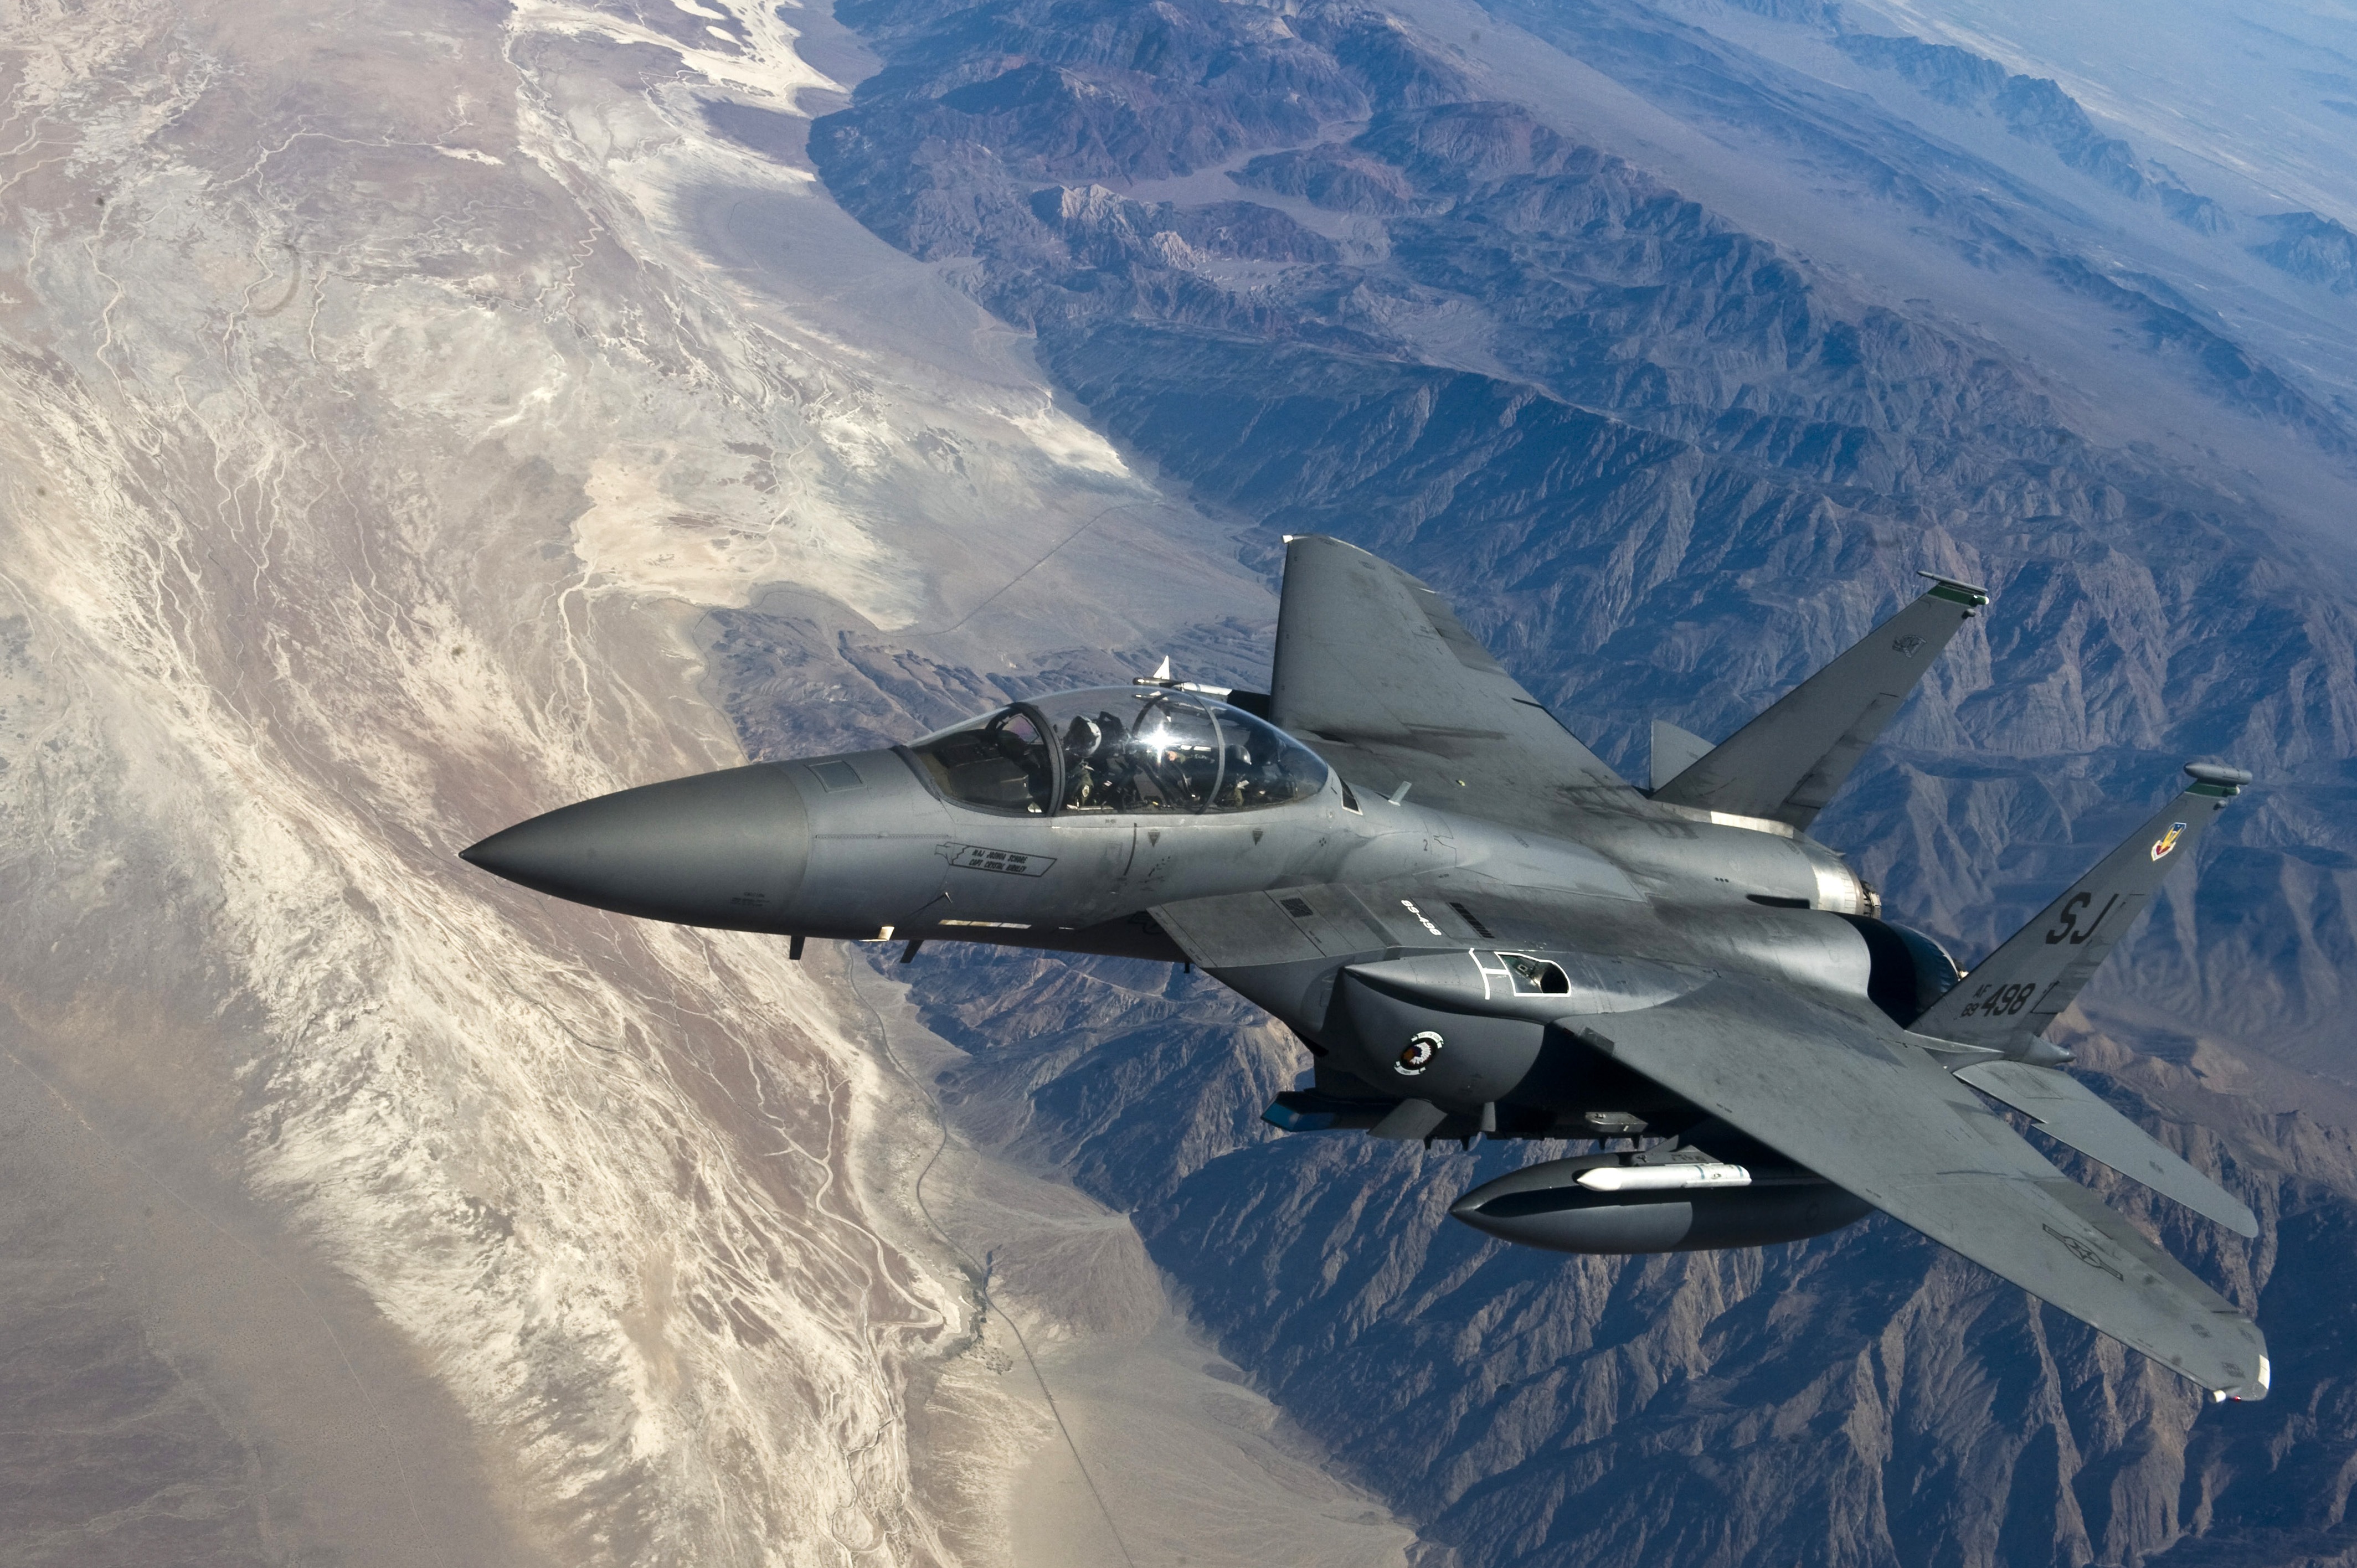
mountain range, airplane, aircraft, fighter jet, military, jet, vehicle, aviation, flight, air force, jet aircraft, fighter aircraft, military aircraft, atmosphere of earth, mcdonnell douglas fa 18 hornet, sukhoi su 35bm, mcdonnell douglas f 15 eagle, lockheed martin, lockheed martin f 35 lightning ii, mcdonnell douglas f 15e strike eagle